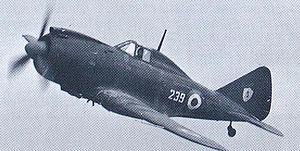
Aeronautica Cobelligerante Italiana, a été la force aérienne royaliste du gouvernement Badoglio établi dans le sud de l'Italie pendant les dernières années de la Seconde Guerre mondiale.